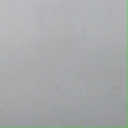
अक्षर: द